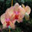
Label: orchid